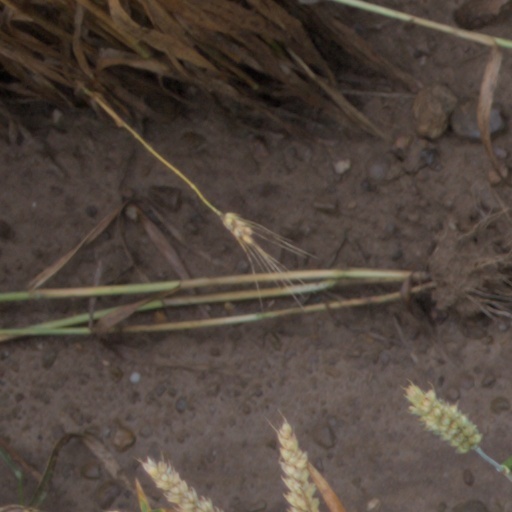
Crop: wheat